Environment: lab
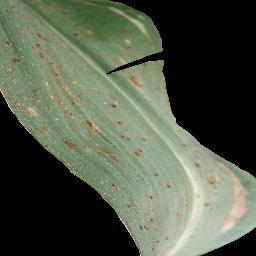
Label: common_rust